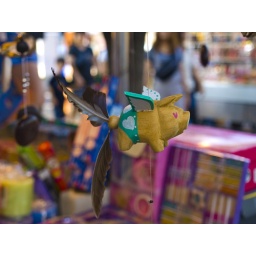
Funny piggy wind chimes in a street car near Insadong. I particularly like the heart-panties and feather-fart!